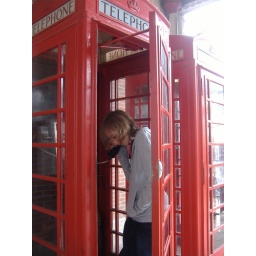
my mate nathan in an original red telephone box in winsor